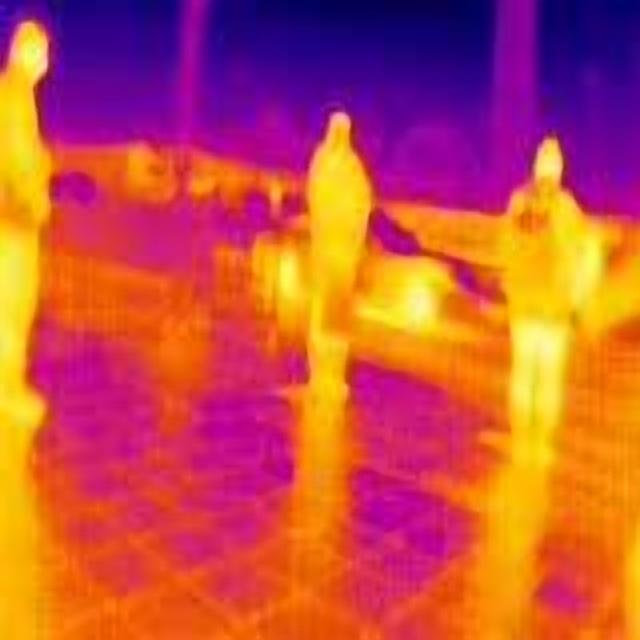
Detected objects:
label: person
label: person
label: person